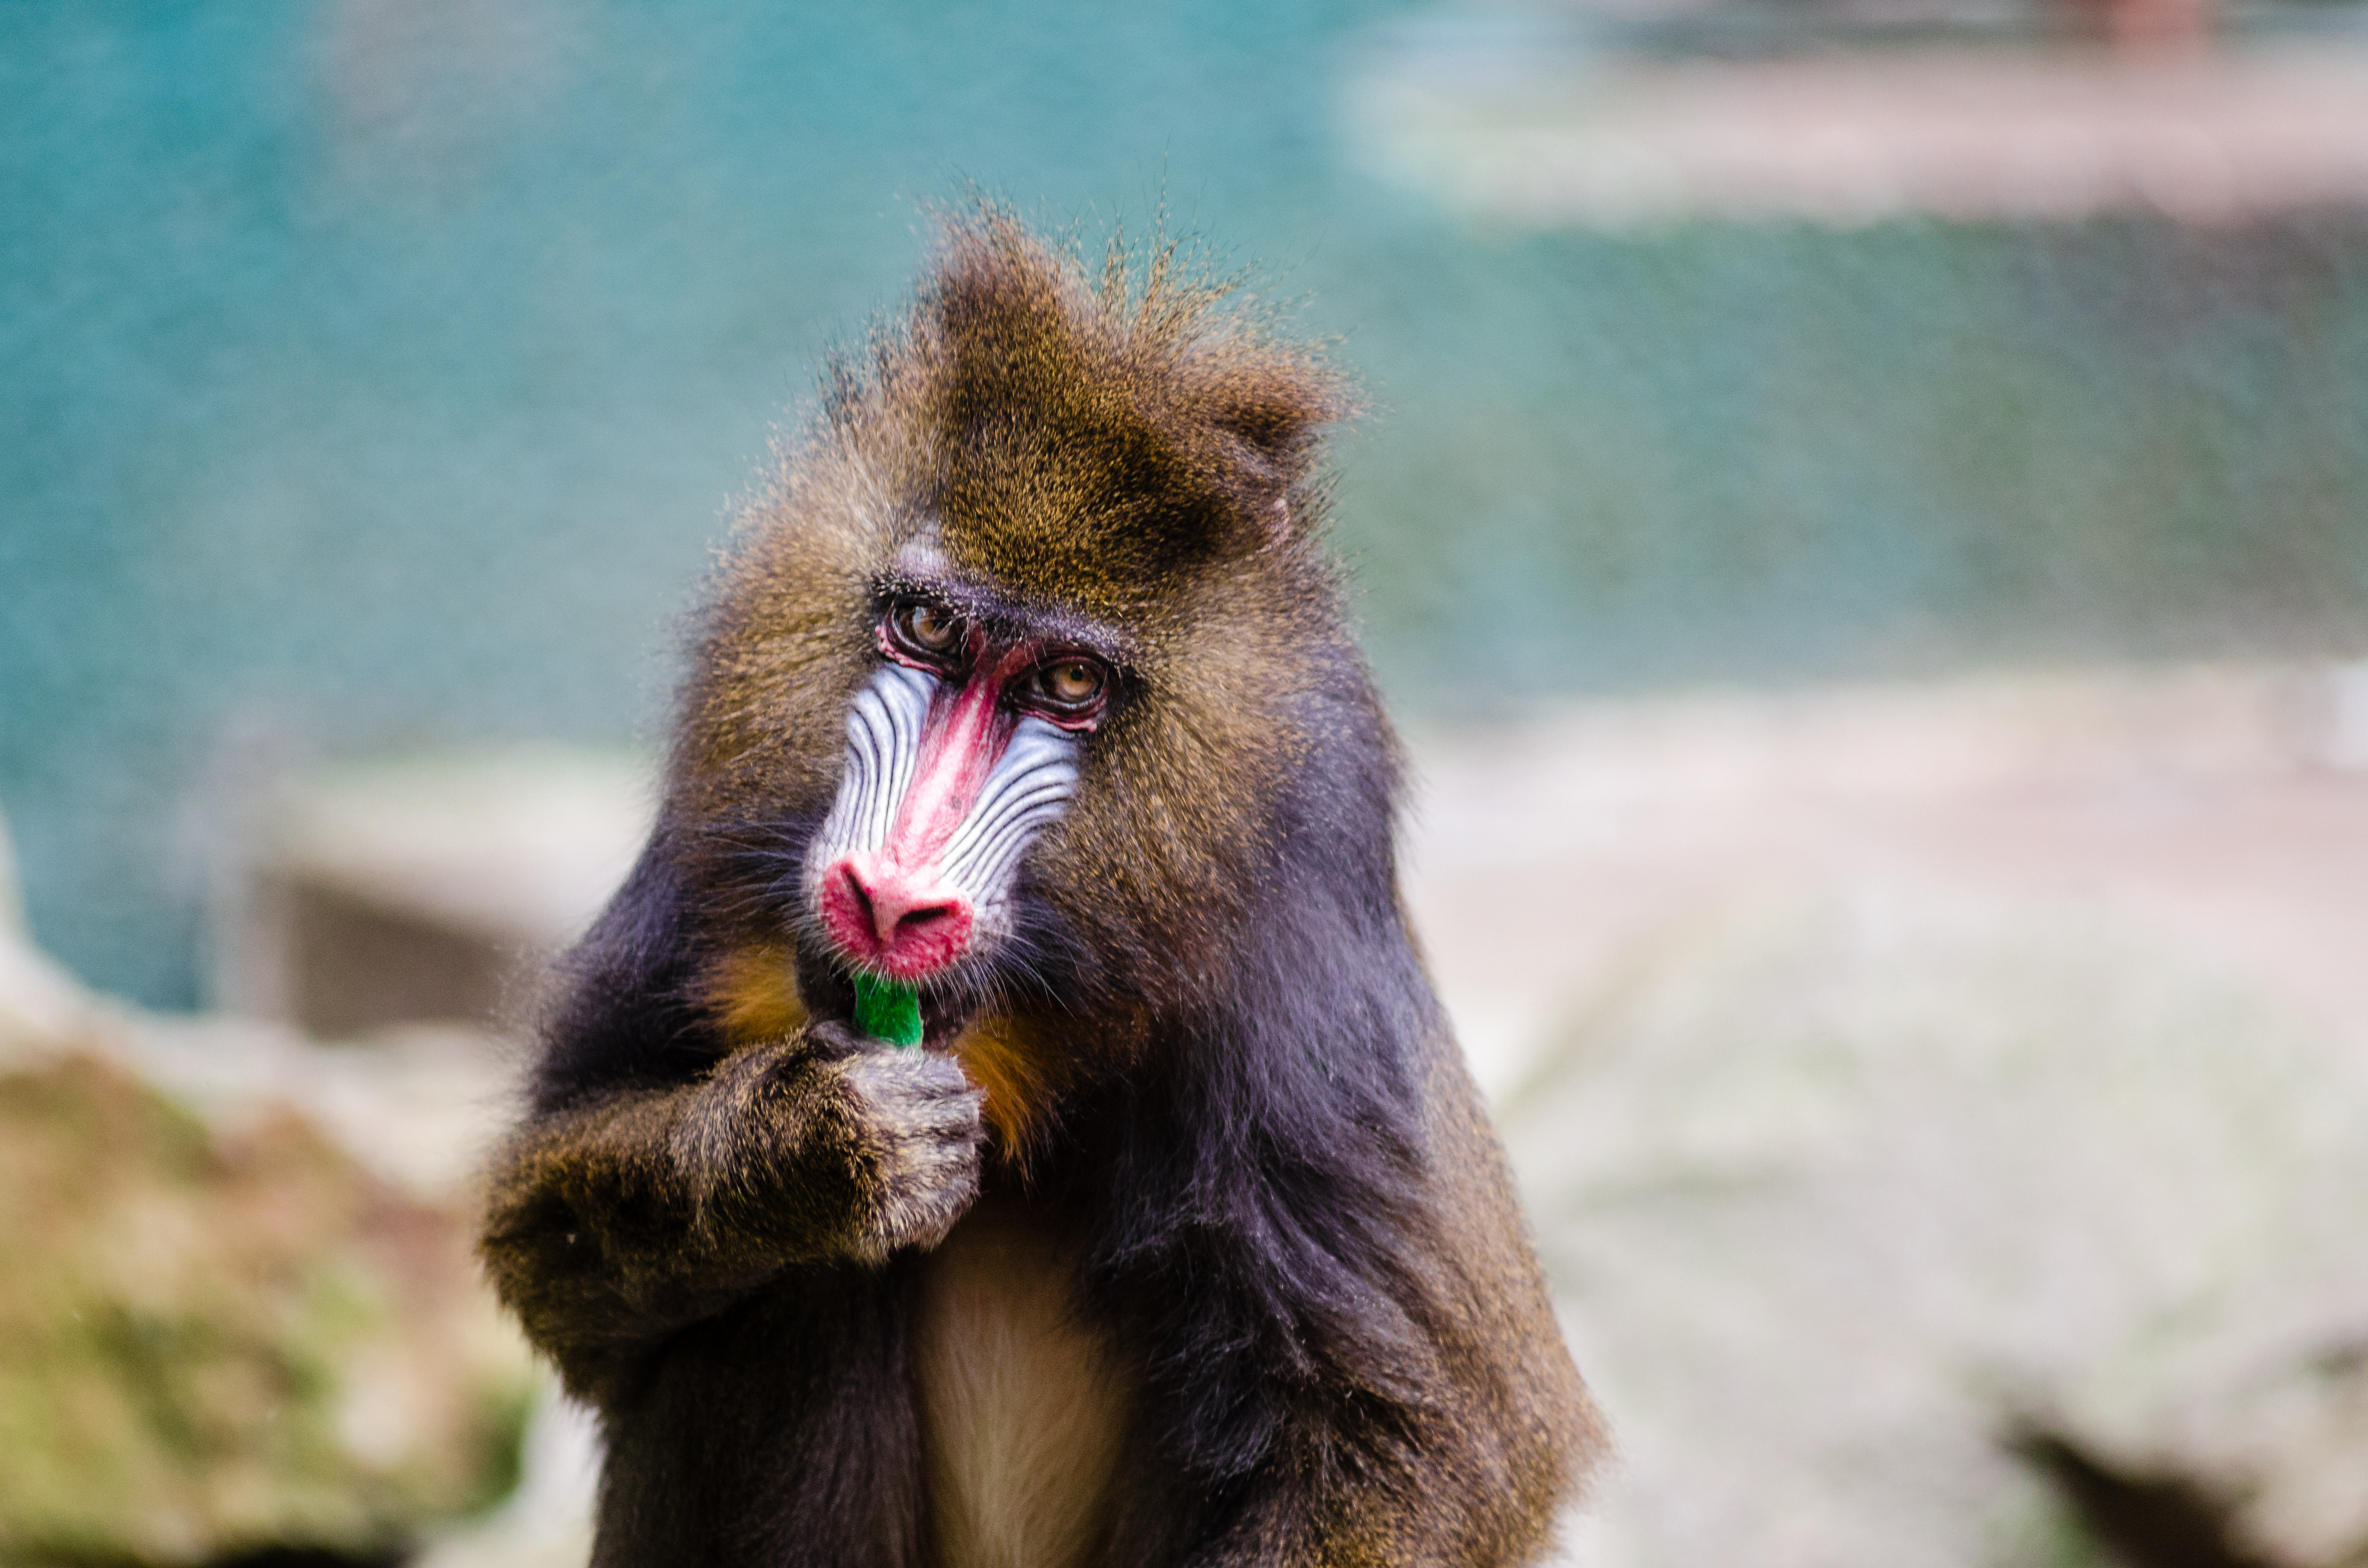
wildlife, zoo, mammal, fauna, primate, baboon, vertebrate, mandrill, macaque, old world monkey, outdoor recreation